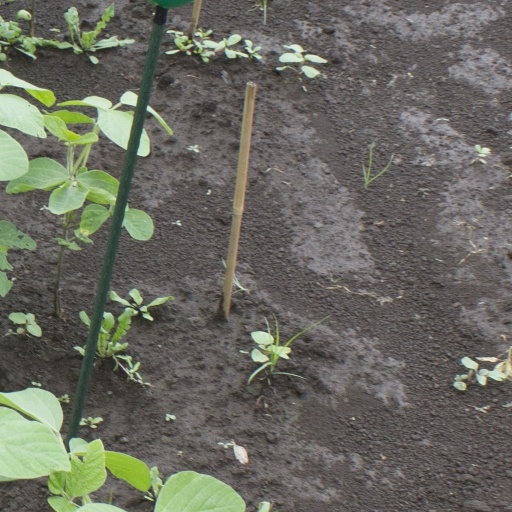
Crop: soybean